G. R. S. Mead

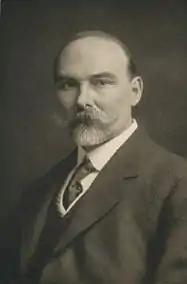
G. R. S. Mead.

George Robert Stow Mead (22 March 1863 in London – 28 September 1933 in London) was an English historian, writer, editor, translator, and an influential member of the Theosophical Society, as well as the founder of the Quest Society. His works dealt with various religious and philosophical texts and traditions, including Neoplatonism, Hermeticism and Gnosticism.